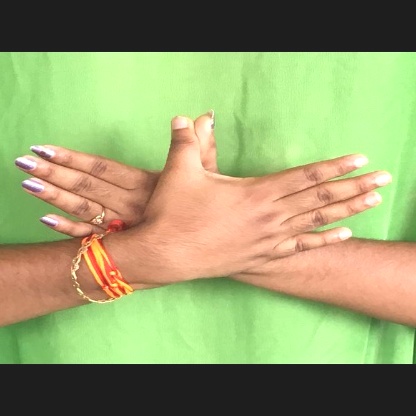
Mudra: Garuda